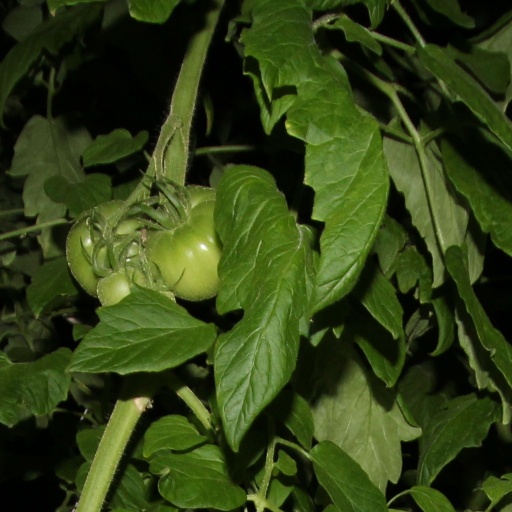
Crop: tomato